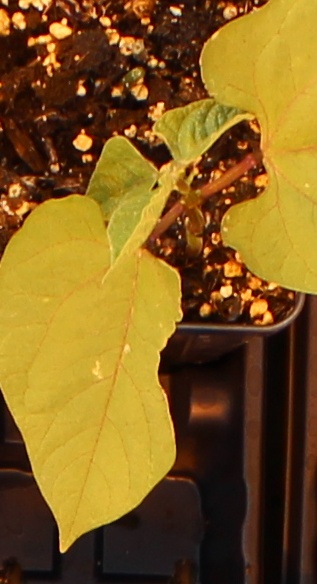
Label: Blackbean